Katya Lee

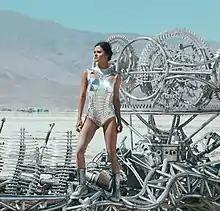
Backstage of Same Side music video

Ekaterina Valeryevna Lee ("Ekaterina Valeryevna Li") is a Russian singer-songwriter and fashion designer, professionally known as Katya Lee (Катя Ли), or KATYA.